Ahmed Shaheed

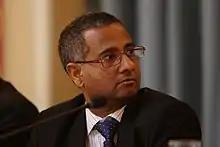
Shaheed speaks at a summit on freedom of religion held at the Foreign & Commonwealth Office in London on October 20, 2016.

On June 17, 2011, Shaheed was appointed as special rapporteur on the Human Rights Situation in Iran by the Human Rights Council of the United Nations. However, for the first time since 2011, the Maldives, with Abdulla Yameen as president, refused to back Shaheed's re-appointment in 2014 as UN envoy, despite public appeals from Iranian civil society. From 2010 to 2012, Shaheed had been the lead investigator of an alleged 800 million dollar fraud by current President Yameen, filing court cases in Singapore High Court through the UK fraud investigator Grant Thornton and Singapore solicitors Rajah and Tan. In September 2013, he stirred considerable animosity from President Yameen when he called for international intervention to facilitate presidential elections when the first round was nullified by the Supreme Court of Maldives. On 23 March 2016, the Human Rights Council voted to extend Shaheed's UN mandate to investigate human rights abuses in the Islamic Republic of Iran for a 6th year, again without the support of his country, the Maldives. The Maldives' failure to support Shaheed this time was explained by a leading government MP as based on his opposition to the re-introduction of the death penalty in the Maldives after a 63-year-old moratorium.